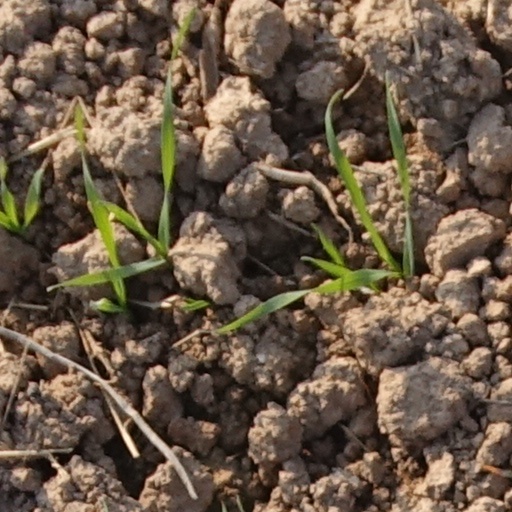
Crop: wheat